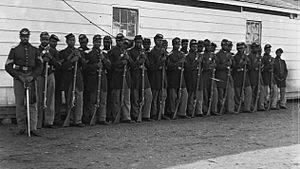
La bataille de Chaffin's Farm et New Market Heights, aussi connue comme Laurel Hill et les combats aux forts Harrison, Johnson, et Gilmer, ont été livrés, en Virginie, les 29 et 30 septembre 1864, dans le cadre du siège de Petersburg lors de la guerre de Sécession.